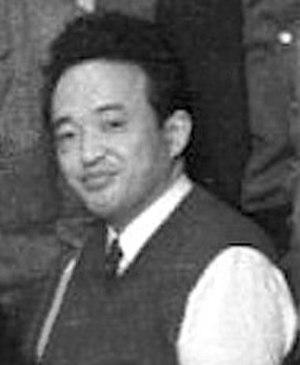
Tan Onuma est un écrivain japonais. Onuma est diplômé de littérature anglaise de l'université Waseda en 1942, et en 1958 est nommé professeur de la faculté de lettres dans cette même université. Il est lauréat de l'édition 1969 du prix Yomiuri pour Kaichūdokei et en 1989 est fait membre de l'Académie japonaise des arts.